Thiếu Sơn

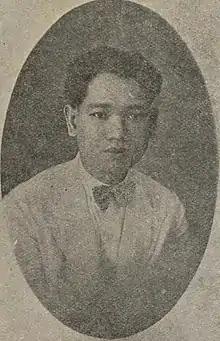
Thiếu Sơn

Thiếu Sơn (1908–1978), birth name: Lê Sĩ Quý, was a Vietnamese writer, journalist, literary critic and revolutionary.